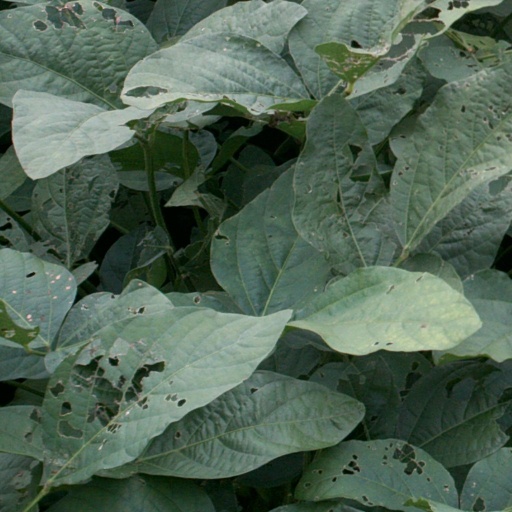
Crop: soybean